Describe the emotion expressed in this image:  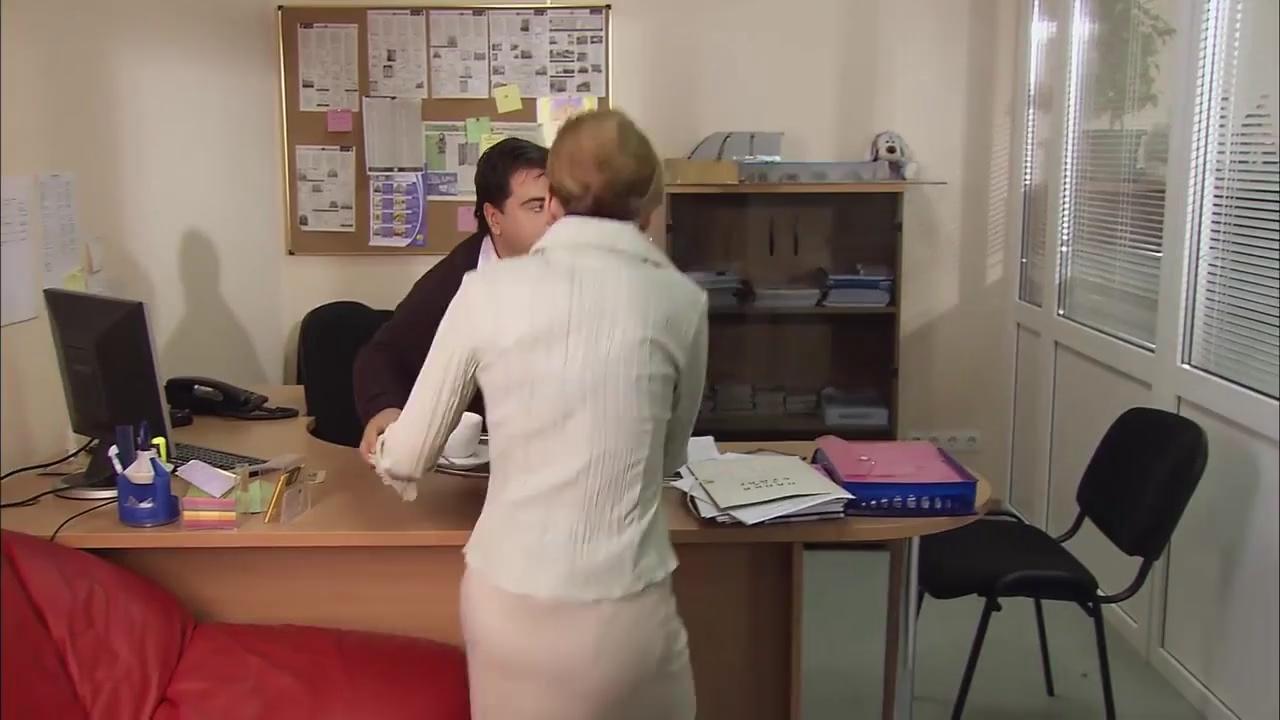
This person displays Fear, valence and arousal with low intensity.